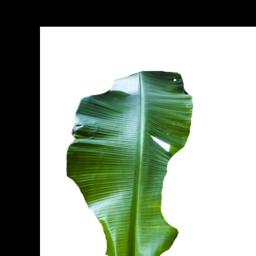
Label: BHIMKOL